James Ward Packard

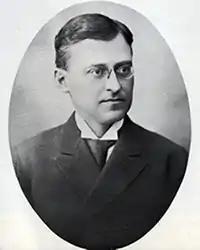

James Ward Packard (November 5, 1863 – March 20, 1928) was an American industrialist who, alongside his elder brother William, created the Packard Motor Car Company and Packard Electric Company.